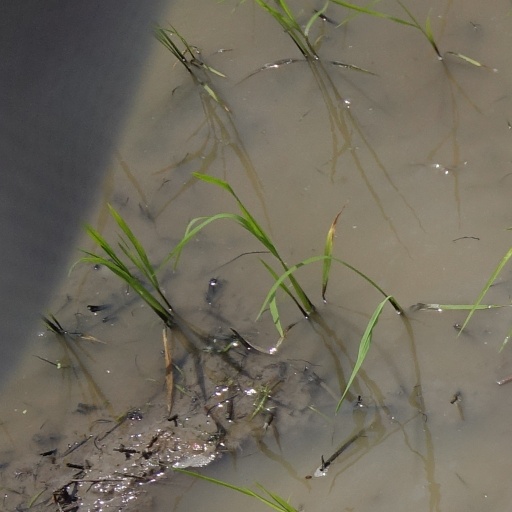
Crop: rice